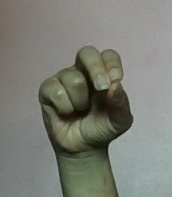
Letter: gaaf